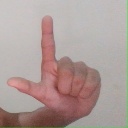
अक्षर: ल